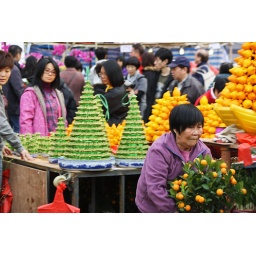
Plant vendor moving an orange tree at the Victoria Park Lunar New Year market in Causeway Bay, Hong Kong